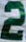
Number: 2